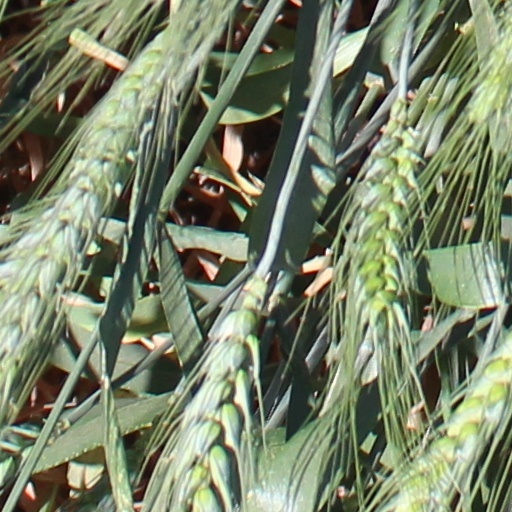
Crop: wheat